In Walked Mary

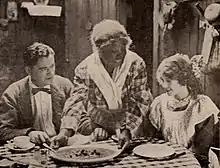
Thomas Carrigan, Frances Miller and June Caprice in "In Walked Mary"

In Walked Mary is a 1920 American silent drama film directed by George Archainbaud and starring June Caprice, Thomas Carrigan and Stanley Walpole.